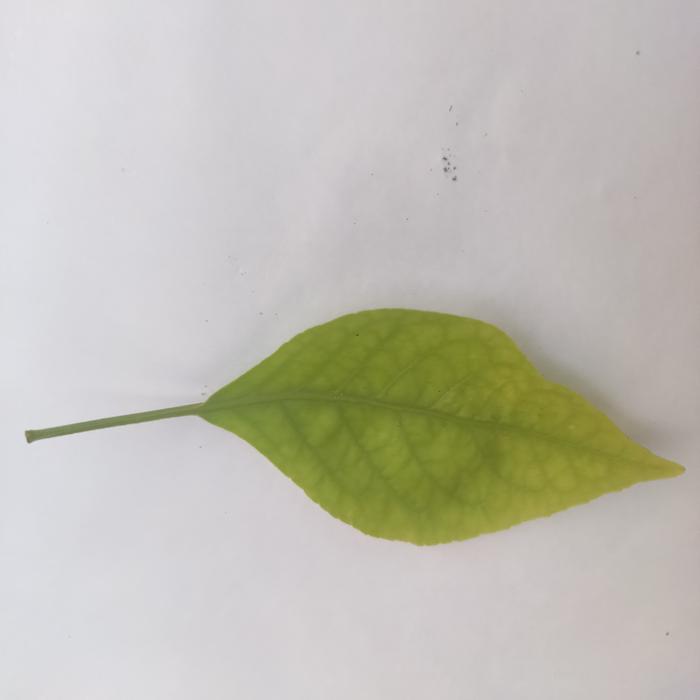
Crop: Aegle Marmelos
Leaf condition: Cercospora_Leaf